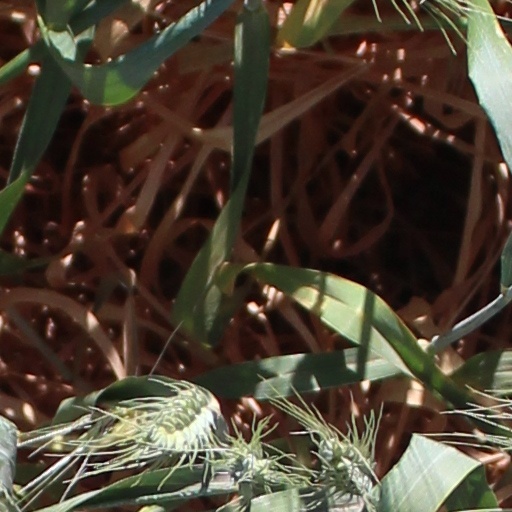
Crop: wheat